Matt Andersen

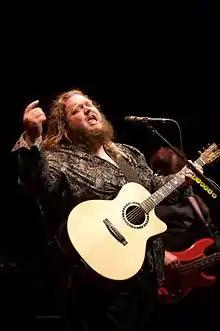
Andersen performing at the National Arts Centre in Ottawa, 2016

In addition to headlining major festivals, clubs and theatres throughout North America, Europe and Australia, Andersen has shared the stage and toured with Bo Diddley, Buddy Guy, Gregg Allman, Tedeschi Trucks Band, Randy Bachman, Little Feat, April Wine, America, Loverboy, Jonny Lang, Serena Ryder, and Beth Hart.